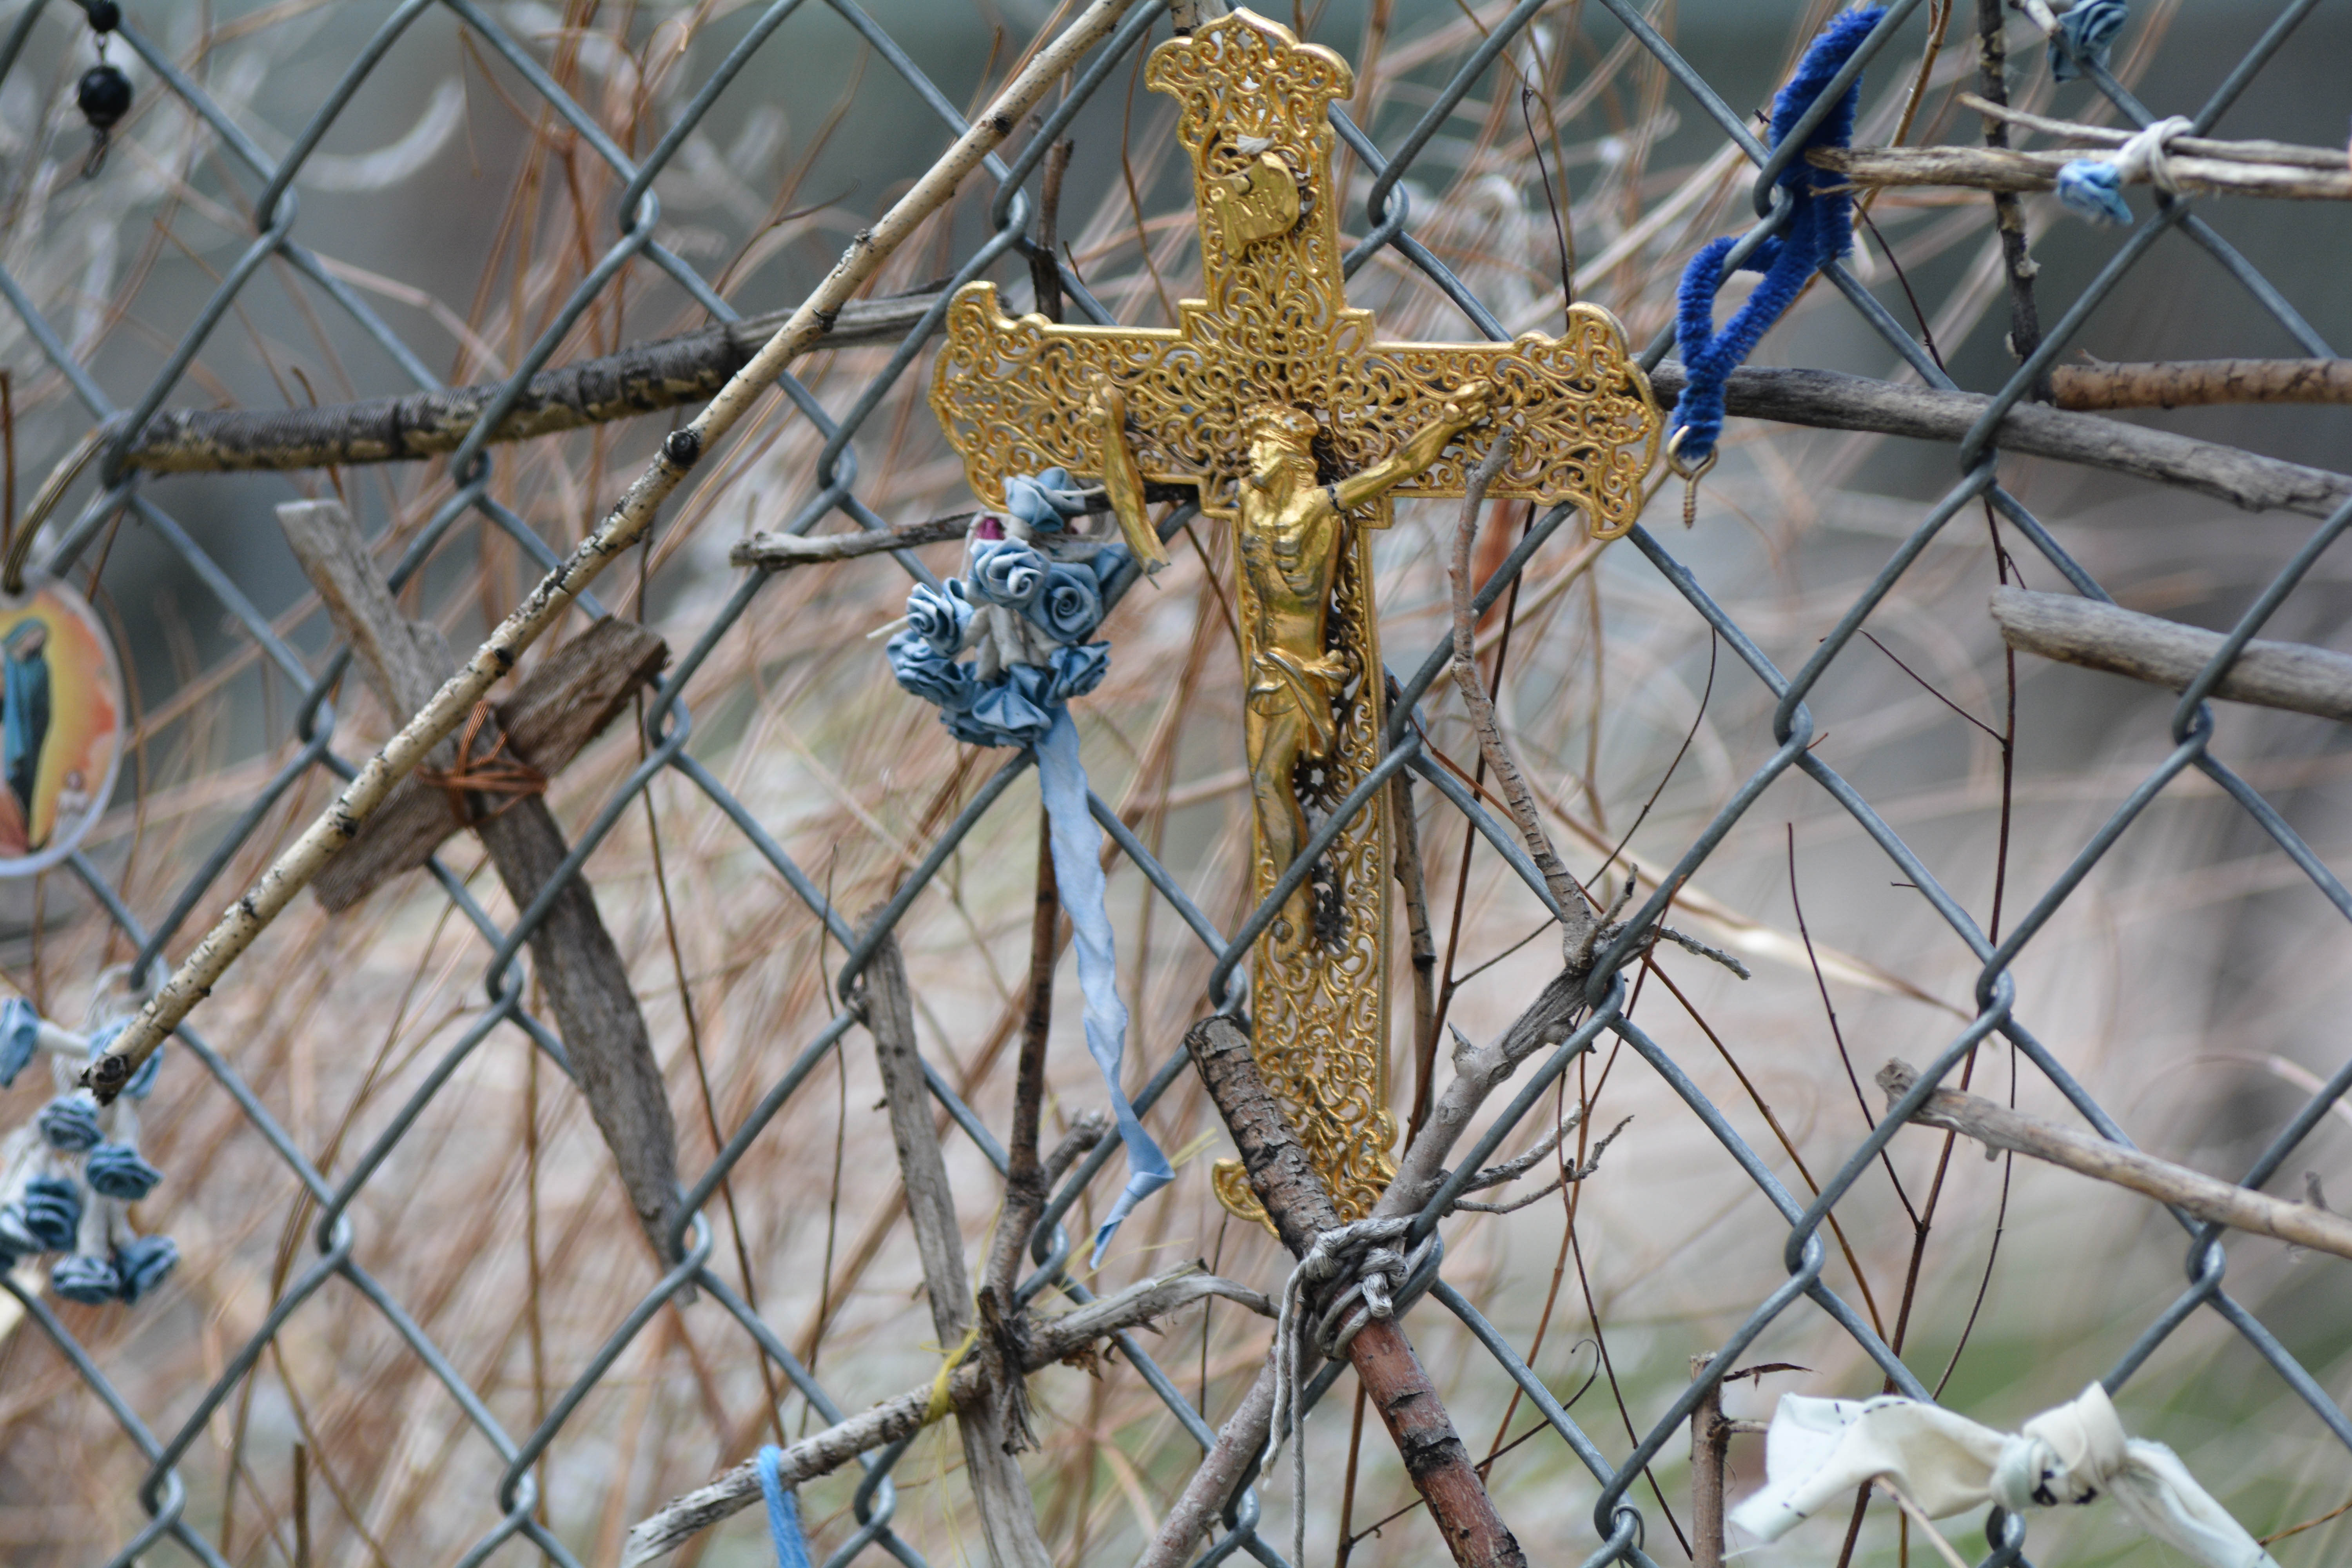
branch, bird, flower, wildlife, spring, fauna, santafe, truchas, northernnewmexico, pueblosantafe